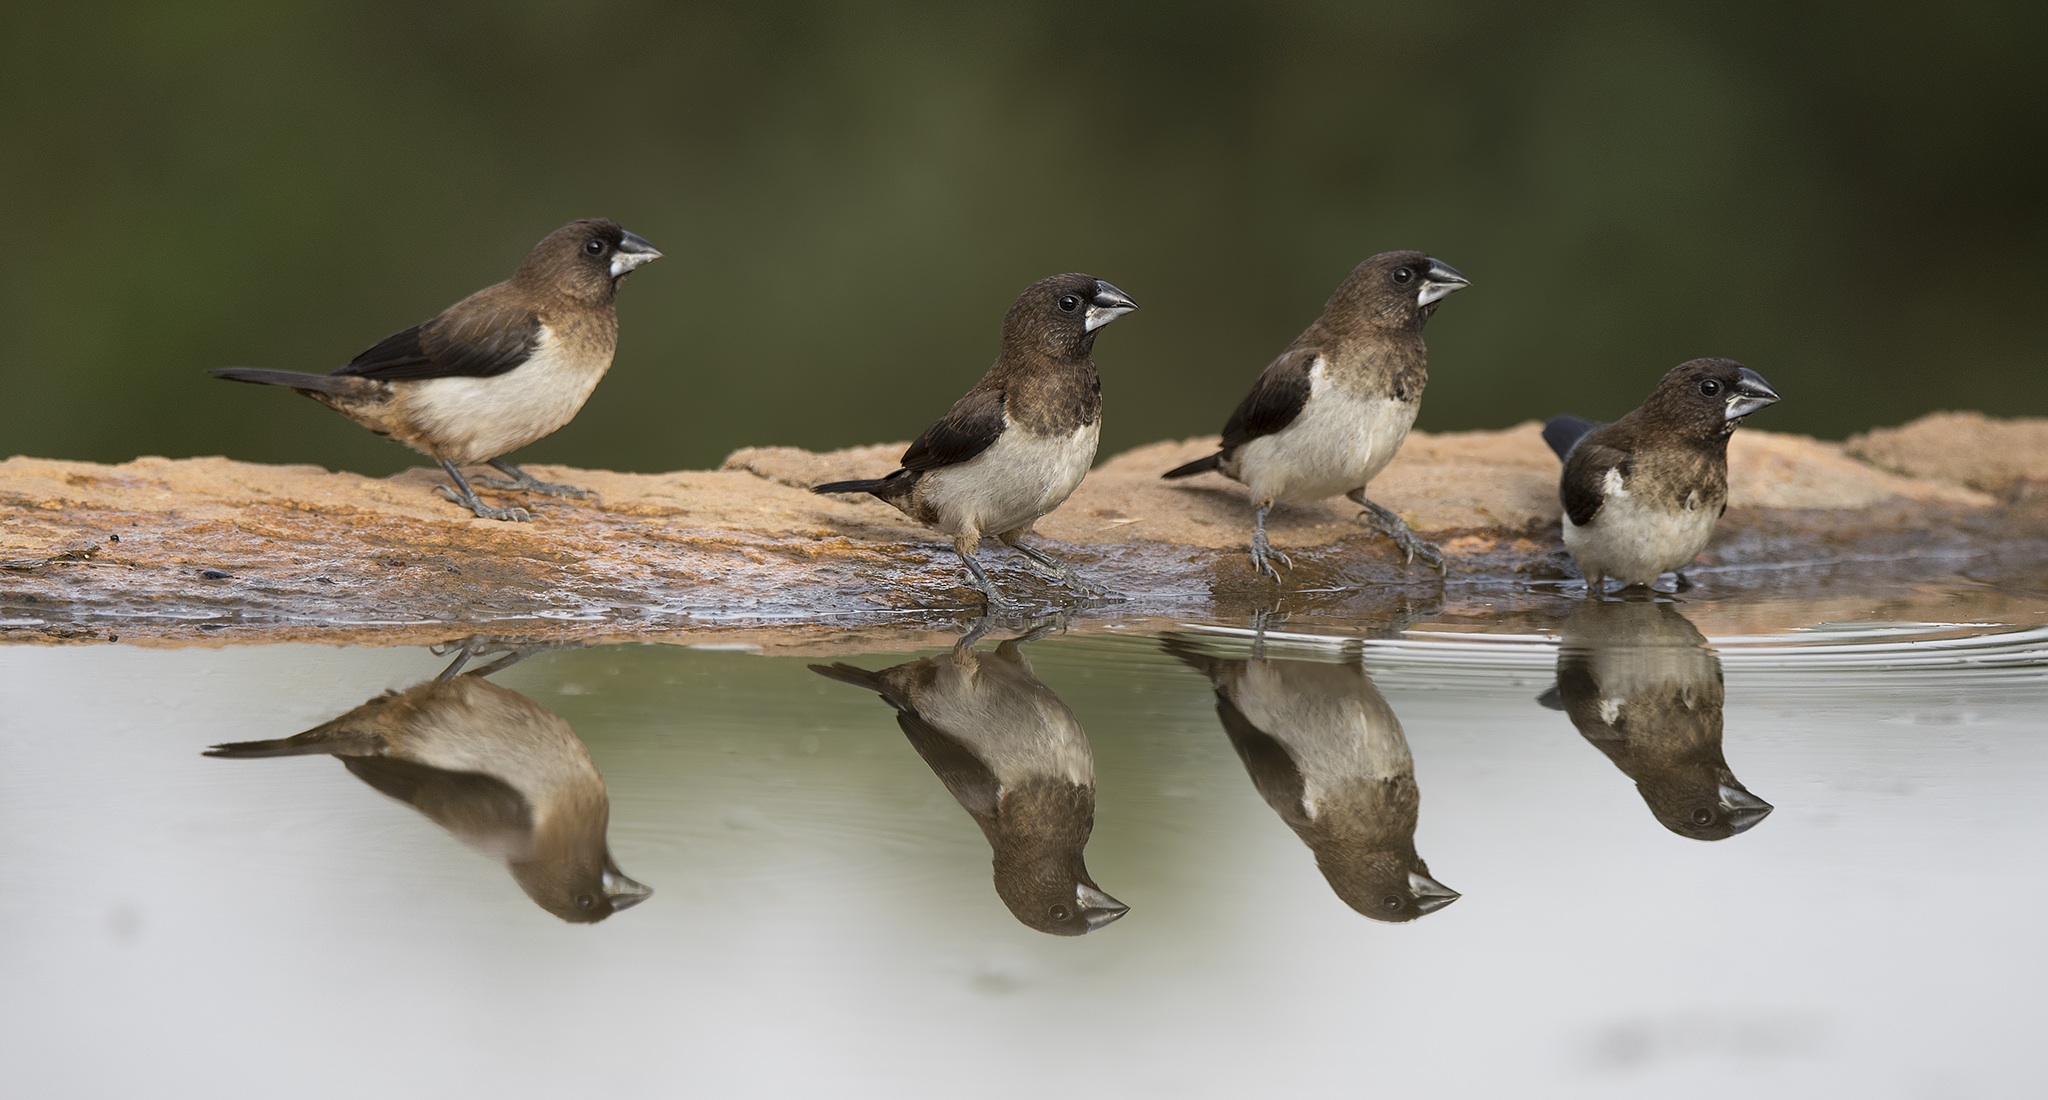
water, branch, bird, cute, wildlife, reflection, beak, fauna, birds, animals, vertebrate, sparrow, finch, brambling, house sparrow, perching bird, emberizidae, cinclidae